Digital line graph

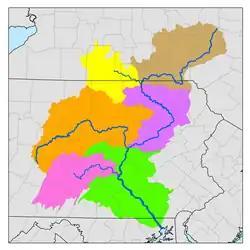
Map produced with DLG data

DLGs are normally derived from USGS maps or USGS map-related sources. DLGs are distributed at three different scales: large-scale, which normally correspond to the USGS 7.5- by 7.5-minute, 1:24,000 and 1:25,000-scale topographic quadrangle map series, 1:63,360-scale for Alaska and 1:30,000-scale for Puerto Rico; intermediate scale, which are derived from the USGS 30- by 60-minute, 1:100,000-scale map series; and small-scale, which are derived from the USGS 1:2,000,000-scale sectional maps of the National Atlas of the United States. Large-scale DLGs are usually cast on the Universal Transverse Mercator coordinate system (UTM), but are sometimes cast on the State Plane rectangular coordinate system. Intermediate-scale DLGs are sold in 30- by 30-minute sections that correspond to the east or west half of the 100K quadrangle map, and each of the 30-minute sections is distributed in four 15- by 15-minute cells and is cast on the UTM coordinate system. Small-scale DLGs are sold in state units and are cast on either the Albers equal-area conic projection system or the geographic coordinate system of latitude and longitude, depending on the distribution format. All DLGs are referenced to the North American Datum of 1927 (NAD27) or the North American Datum of 1983 (NAD83). USGS DLGs are topologically structured for use in mapping and geographic information system (GIS) applications.